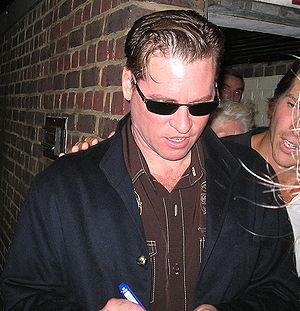
Val Kilmer (1959). עברית: ואל קילמר, 2005. Norsk bokmål: Val-Kilmer. Svenska: Val Kilmer.
Cette liste non exhaustive répertorie les personnalités nées à Los Angeles, dans l'État de la Californie, États-Unis, en suivant un classement par ordre chronologique. Pour chaque personnalité sont donnés le nom, l'année de naissance, l'année de décès le cas échéant, précision du quartier et la qualité ou profession.